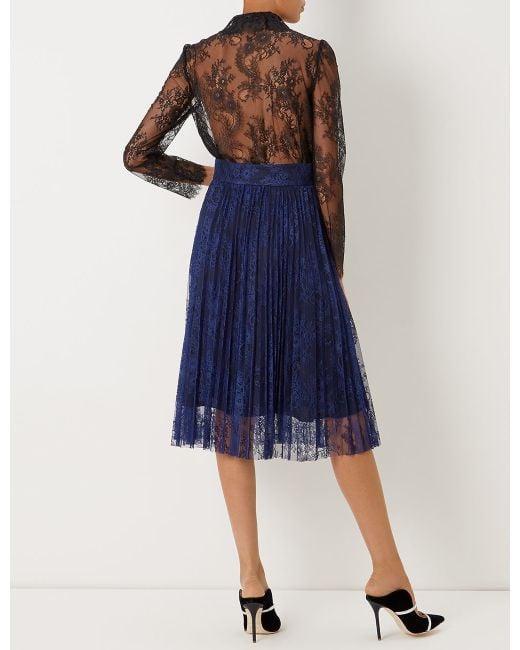
Marineblauer Mesh-Spitzenrock für Damen mit Mesh-Langarmbluse